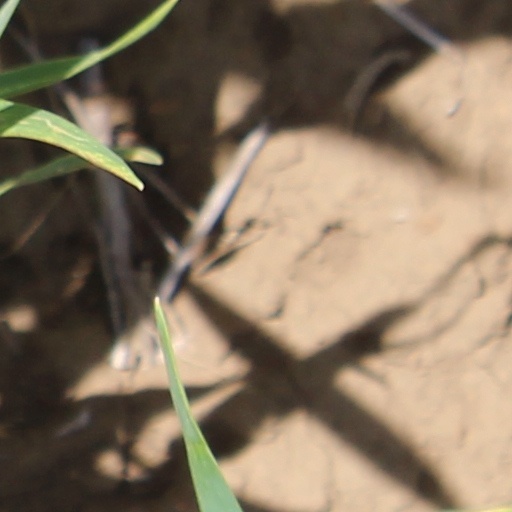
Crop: wheat